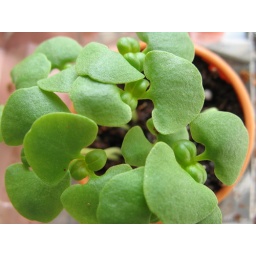
these guys are in a green house